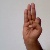
The image shows a hand gesture representing the letter 'F' in Indian Sign Language.